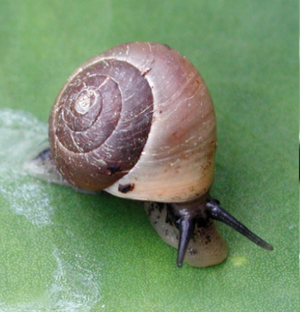
Les Cycloneritimorpha sont un ordre de mollusques gastéropodes.
Les Neritimorpha ou Neritopsina constituent une sous-classe de mollusques, plus précisément ils font partie de la classe des gastéropodes.
Helicinoidea est une super-famille de mollusques gastéropodes, de l'ordre des Archaeogastropoda.